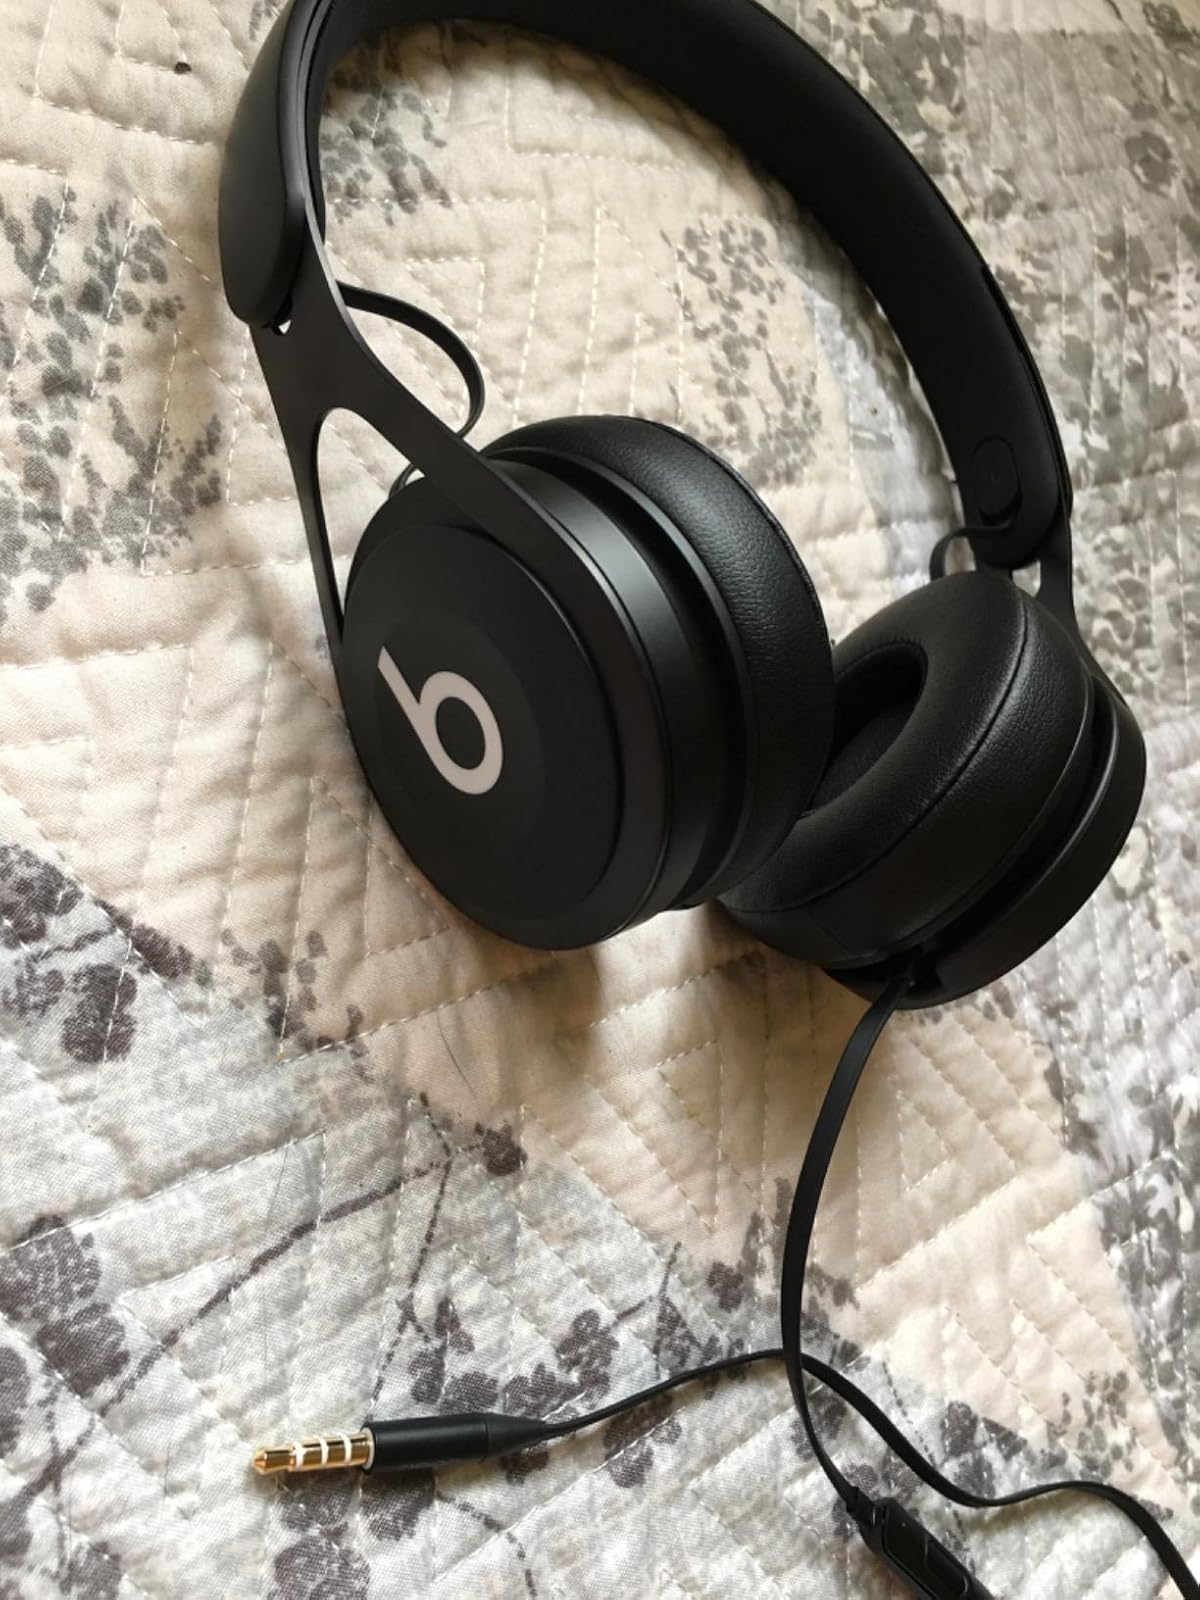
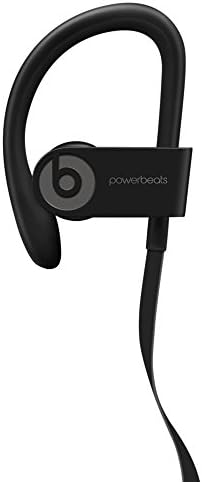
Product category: headphones
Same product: no